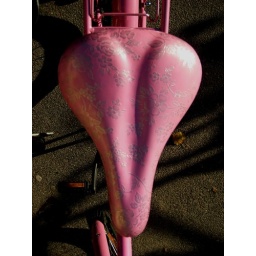
Another fine little detail from the ocean of bike culture in Copenhagen.